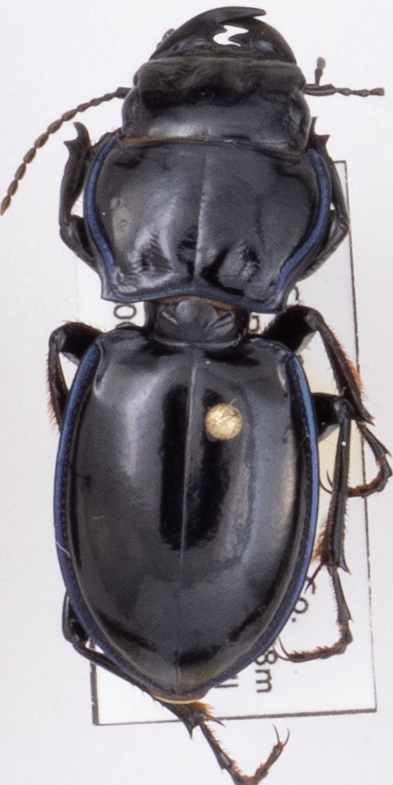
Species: Pasimachus elongatus
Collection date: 2022-07-20
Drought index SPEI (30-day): -0.13
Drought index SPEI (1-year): -2.09
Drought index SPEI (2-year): -1.16